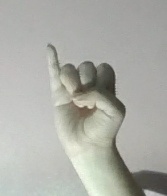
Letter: meem